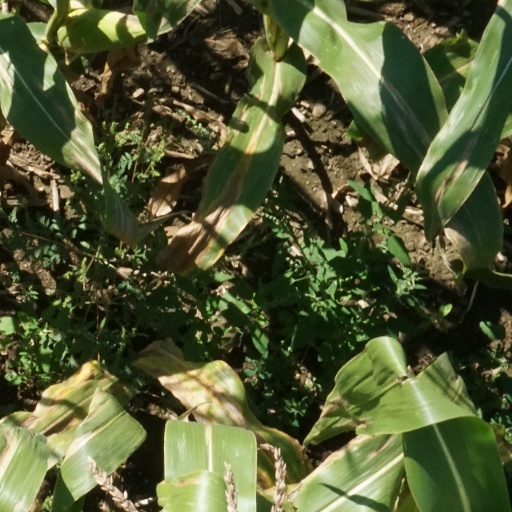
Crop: maize; corn